Long runs on the London stage since 1700

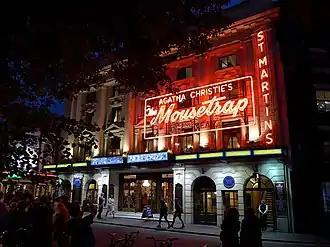
"The Mousetrap" at the St Martin's Theatre: London's – and the world's – longest-running play: 28,152 performances by 2020

Runs of several thousand performances were familiar in West End theatres in the 21st century. The closure of London theatres in the Covid-19 pandemic halted the continuous runs of eight shows that had been running for more than 4,000 performances. Such long runs were a phenomenon not seen before the late 20th century: in earlier years, much shorter runs were the norm, even for shows considered great successes.